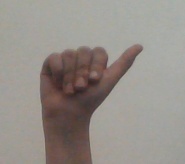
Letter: dhad